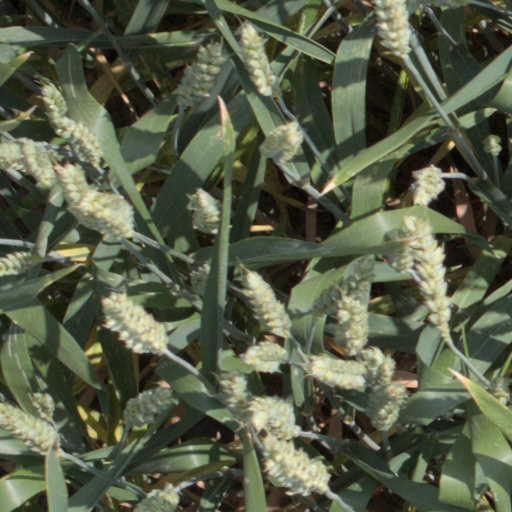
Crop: wheat